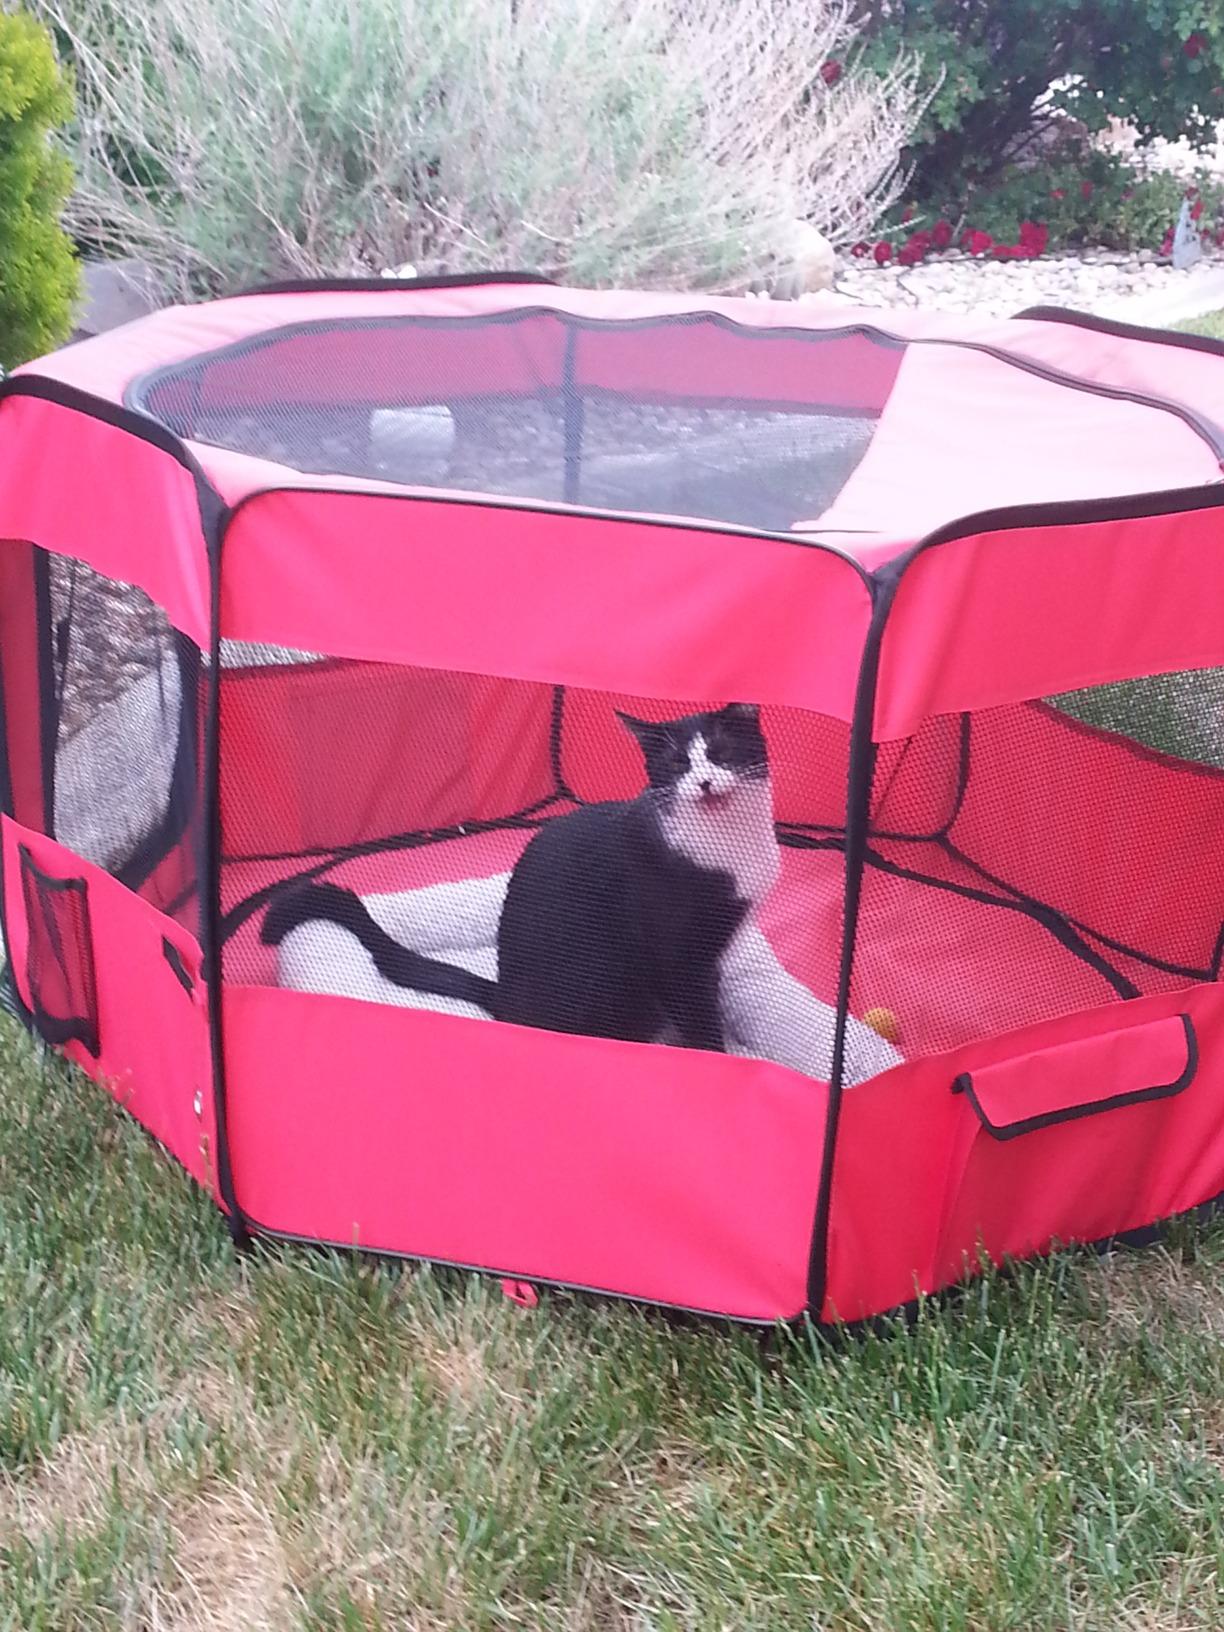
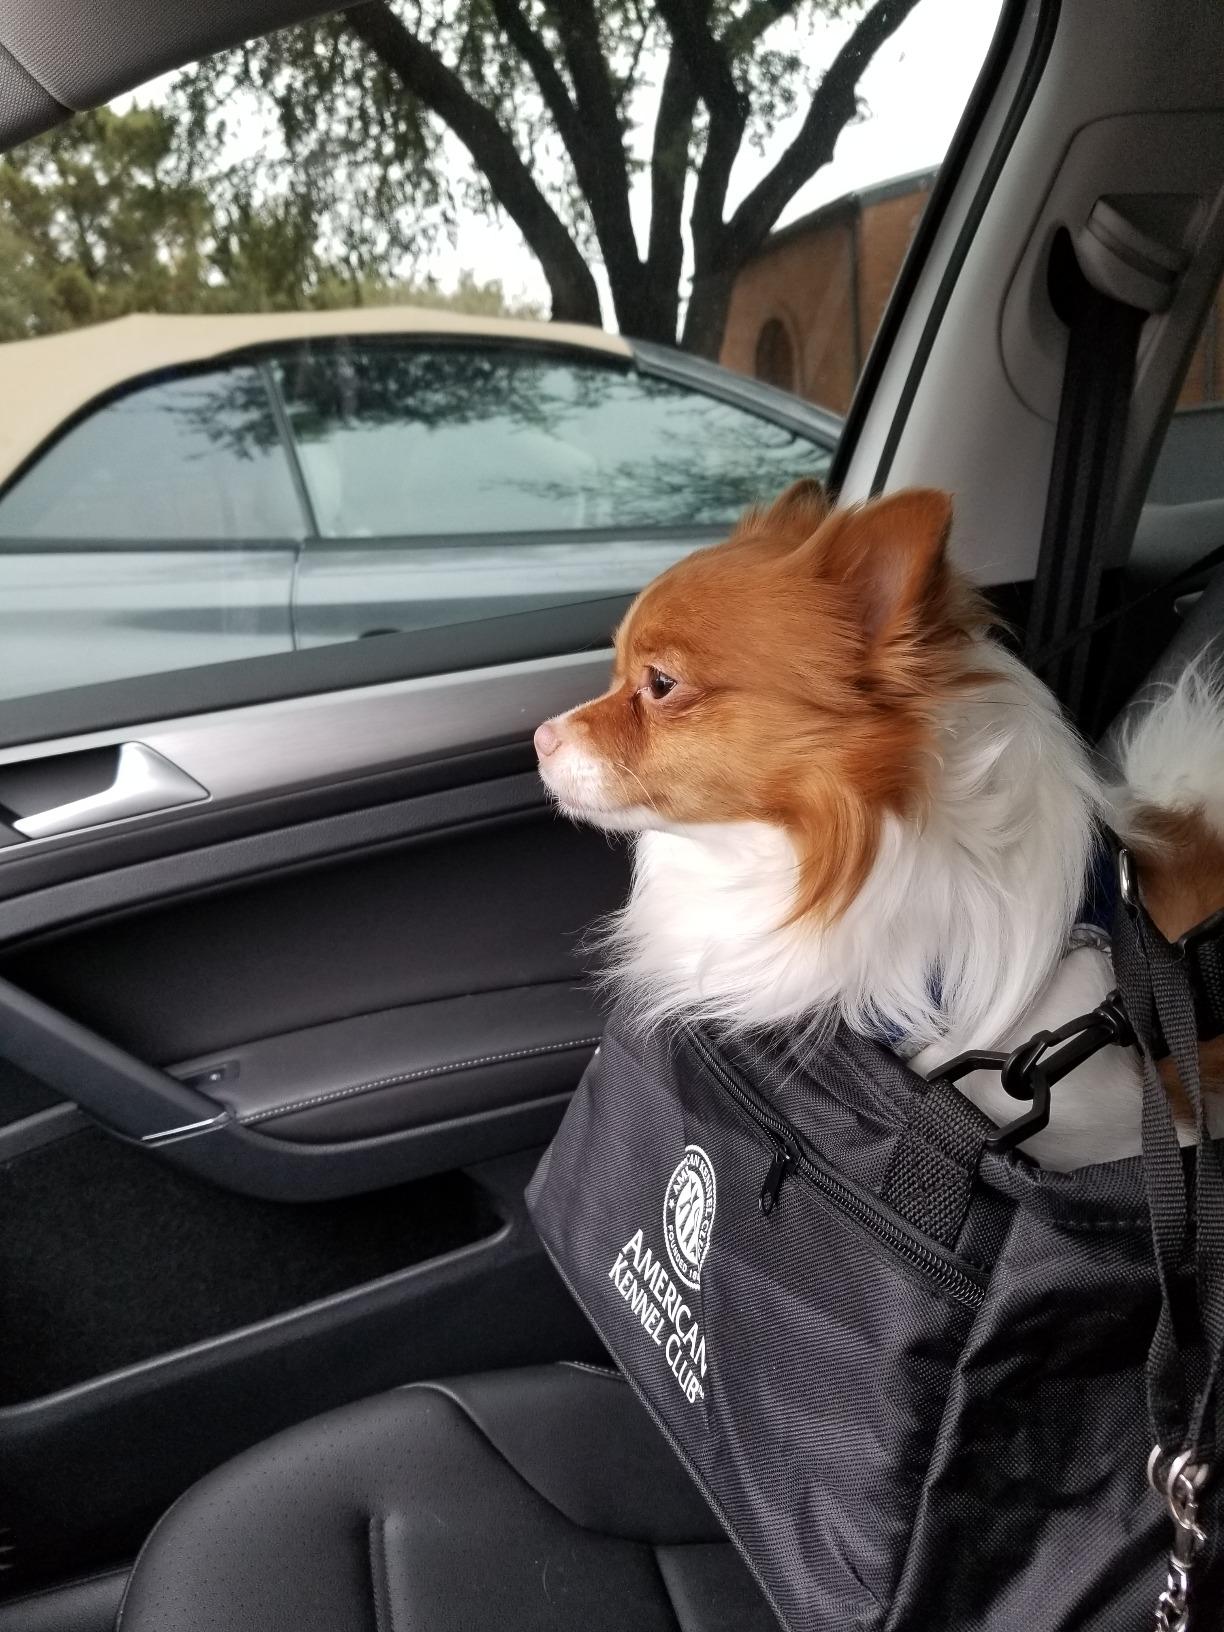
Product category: items_kennel
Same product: no